Eduard Bayer

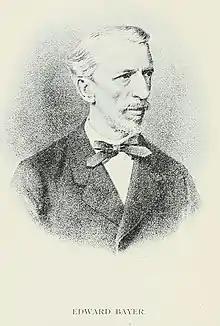
Eduard-Bayer from'The-Guitar-and-Mandolin' 1914

Johann Gottfried Eduard Bayer (20 March 1822 – 23 March 1908), usually known as Eduard Bayer, was a German composer for the classical guitar and a virtuoso performer on the guitar, harp guitar, mandolin and zither.